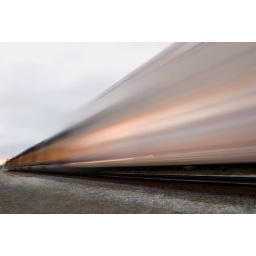
union pacific freight train crossing virginia street near 4th - berkeley, california